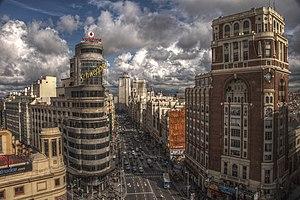
PHotoEspaña est un festival international de photographie et d'arts visuels qui a lieu tous les ans à Madrid de juin à juillet.
La Gran Vía est une des artères principales du centre de Madrid, en Espagne.